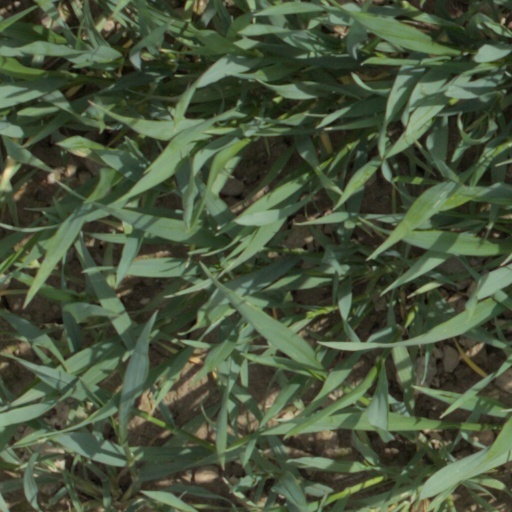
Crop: wheat